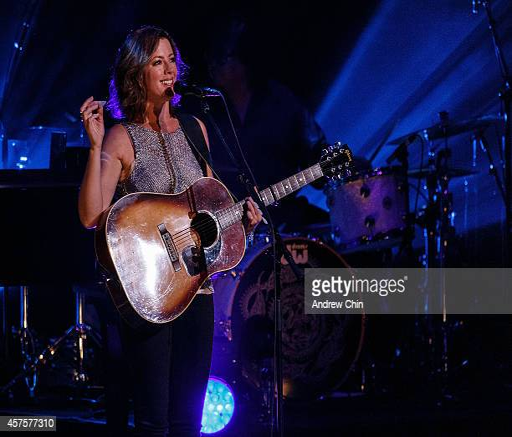
pop artist performs on stage